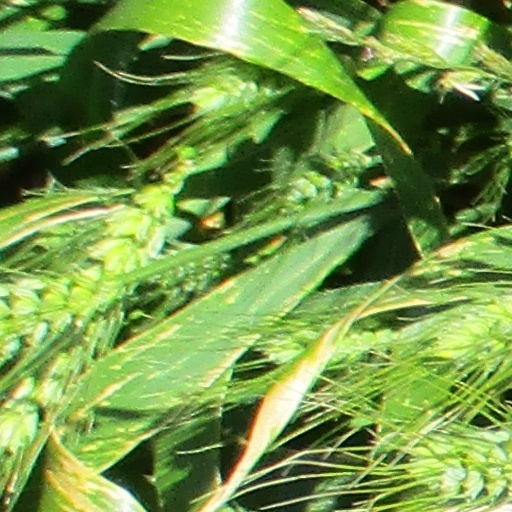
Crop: wheat